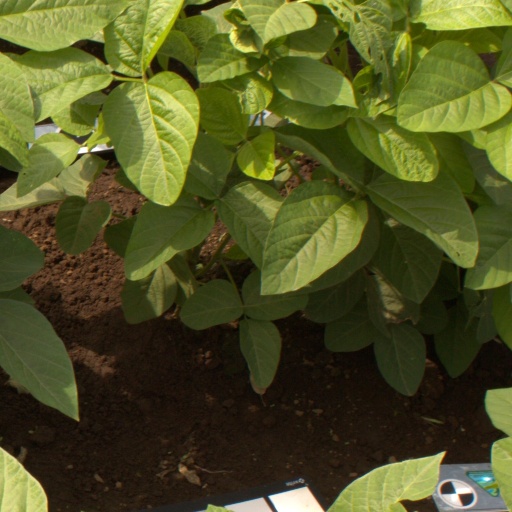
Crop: soybean